Flat Earth

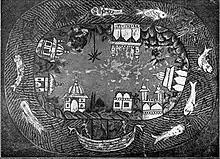
Illustration based on that of a Asian cosmographer

The model of an egg was often used by Chinese astronomers such as Zhang Heng (78–139 AD) to describe the heavens as spherical: